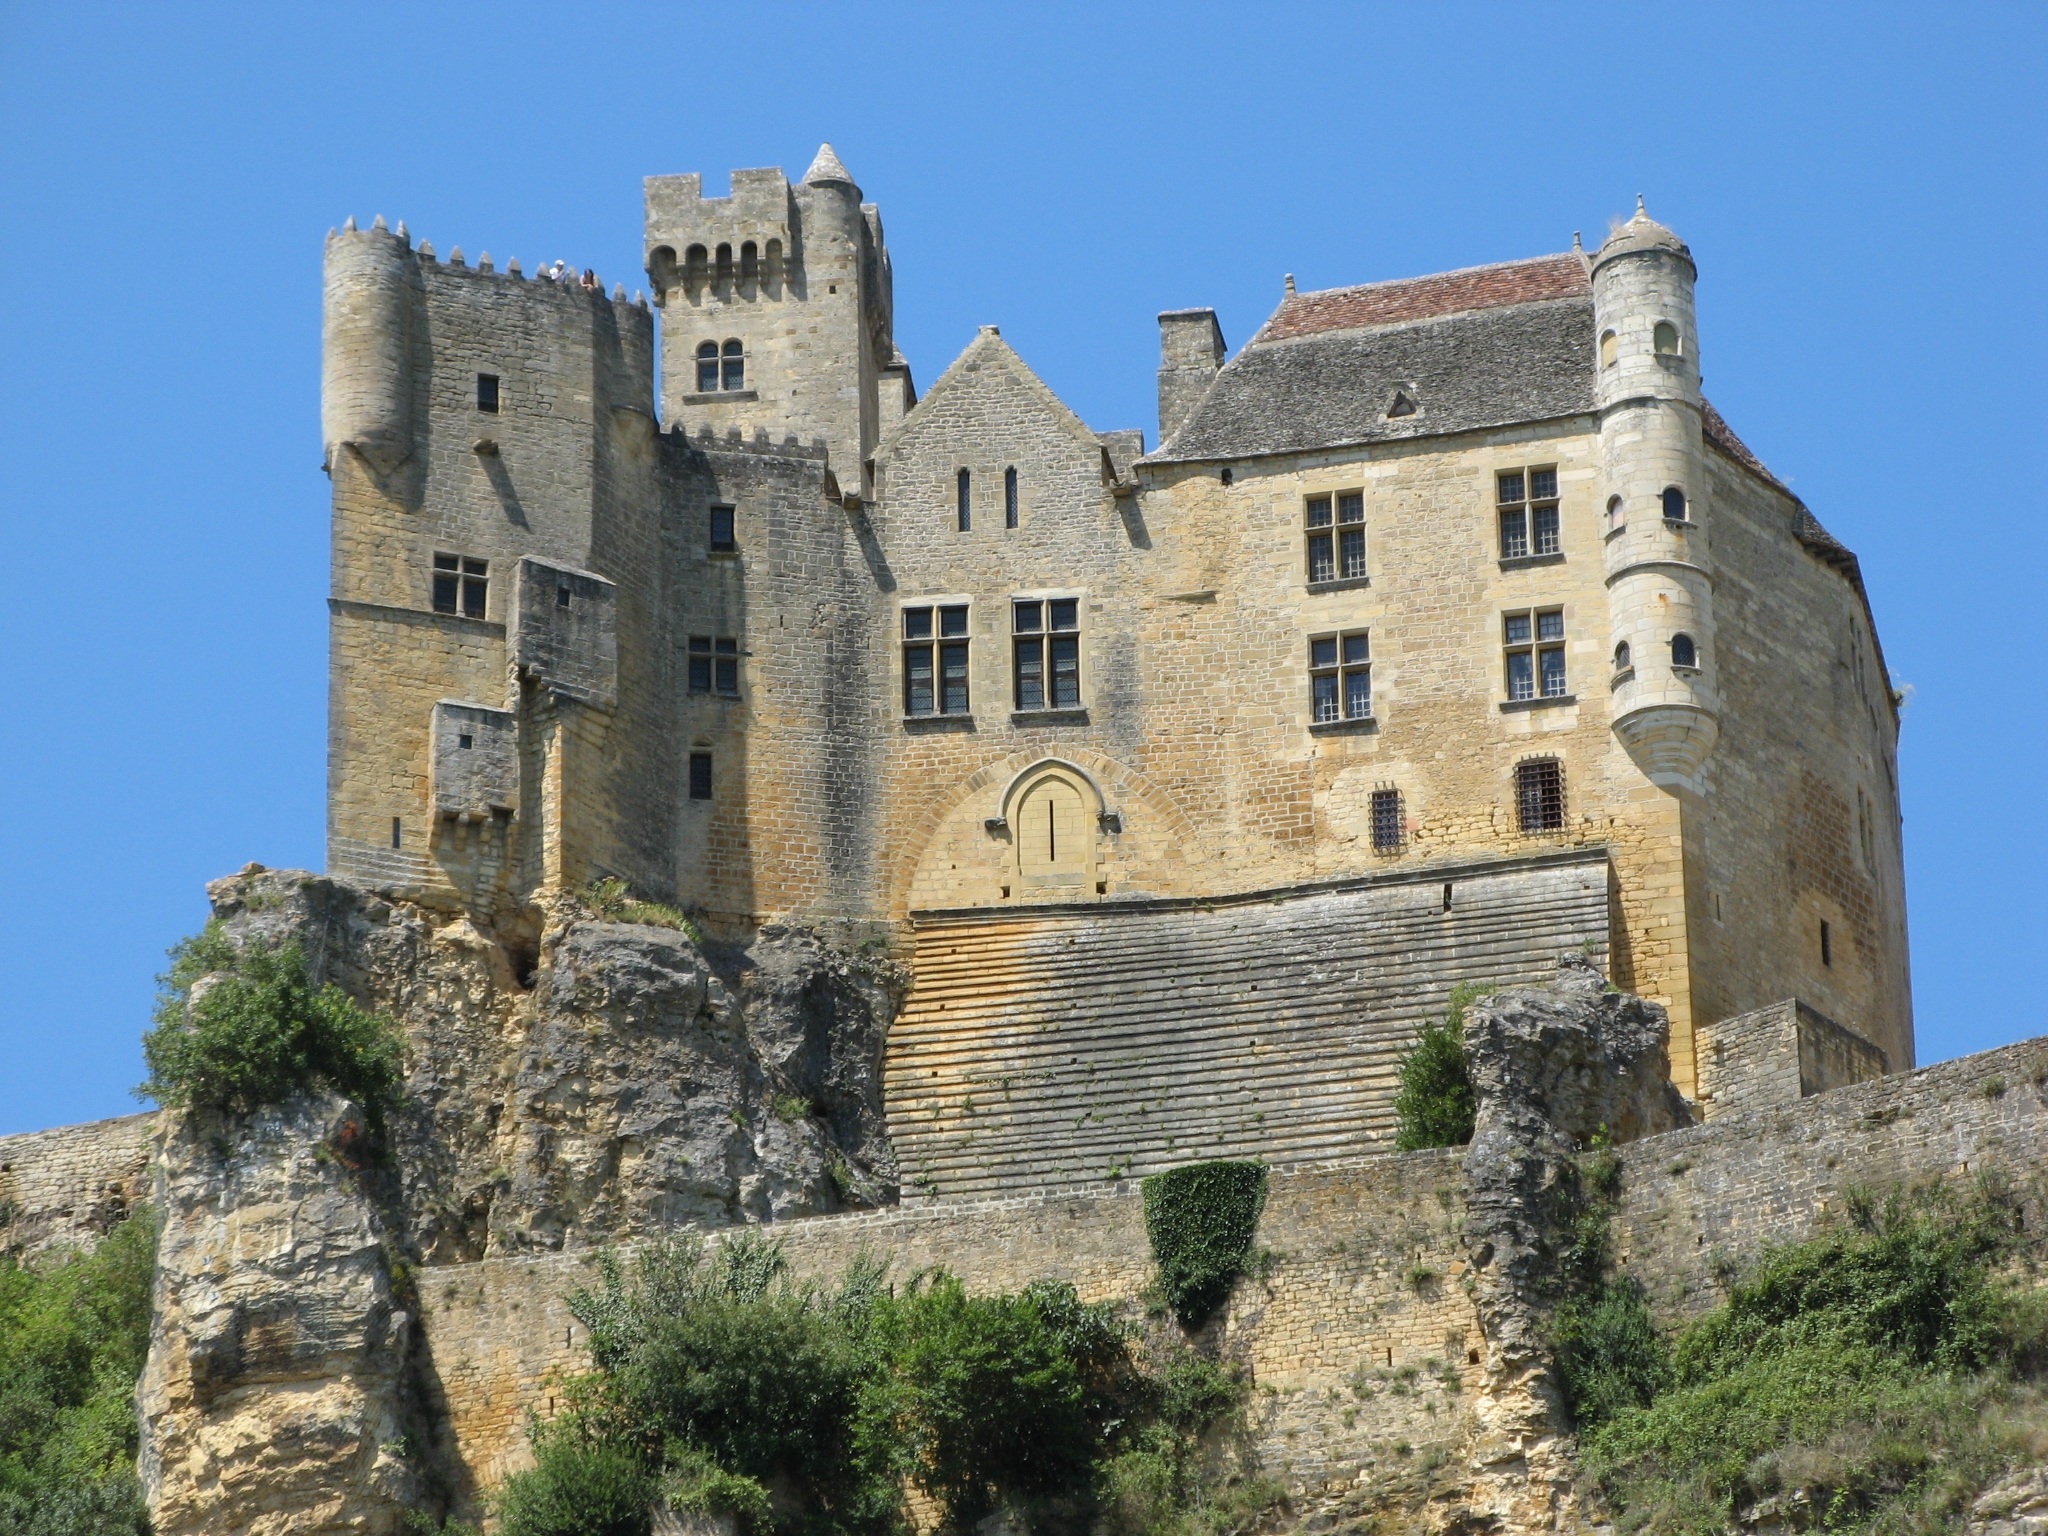
sky, building, chateau, village, france, castle, facade, fortification, medieval architecture, ruins, history, estate, turret, middle ages, tours, stately home, archaeological site, historic site, ancient history, beynac and cazenac